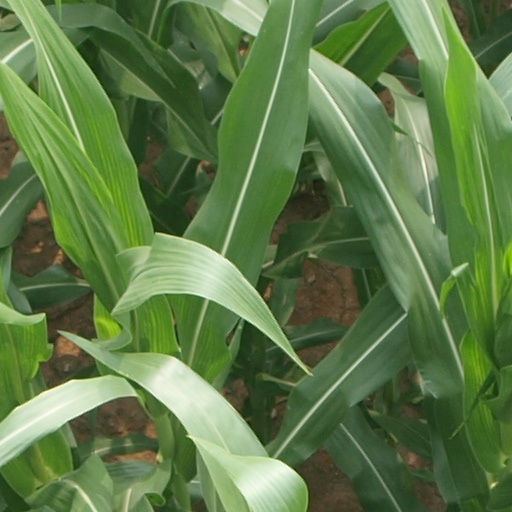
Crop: maize; corn